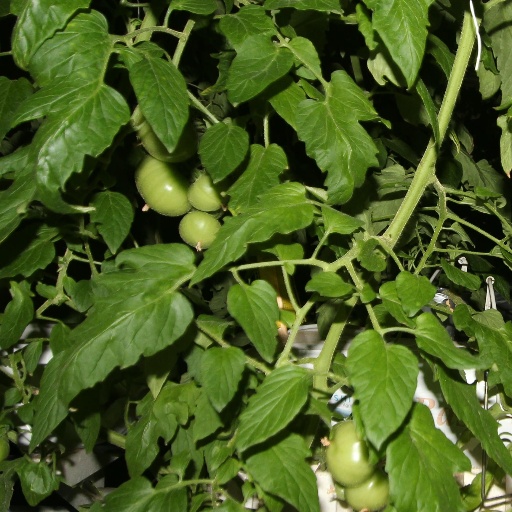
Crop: tomato